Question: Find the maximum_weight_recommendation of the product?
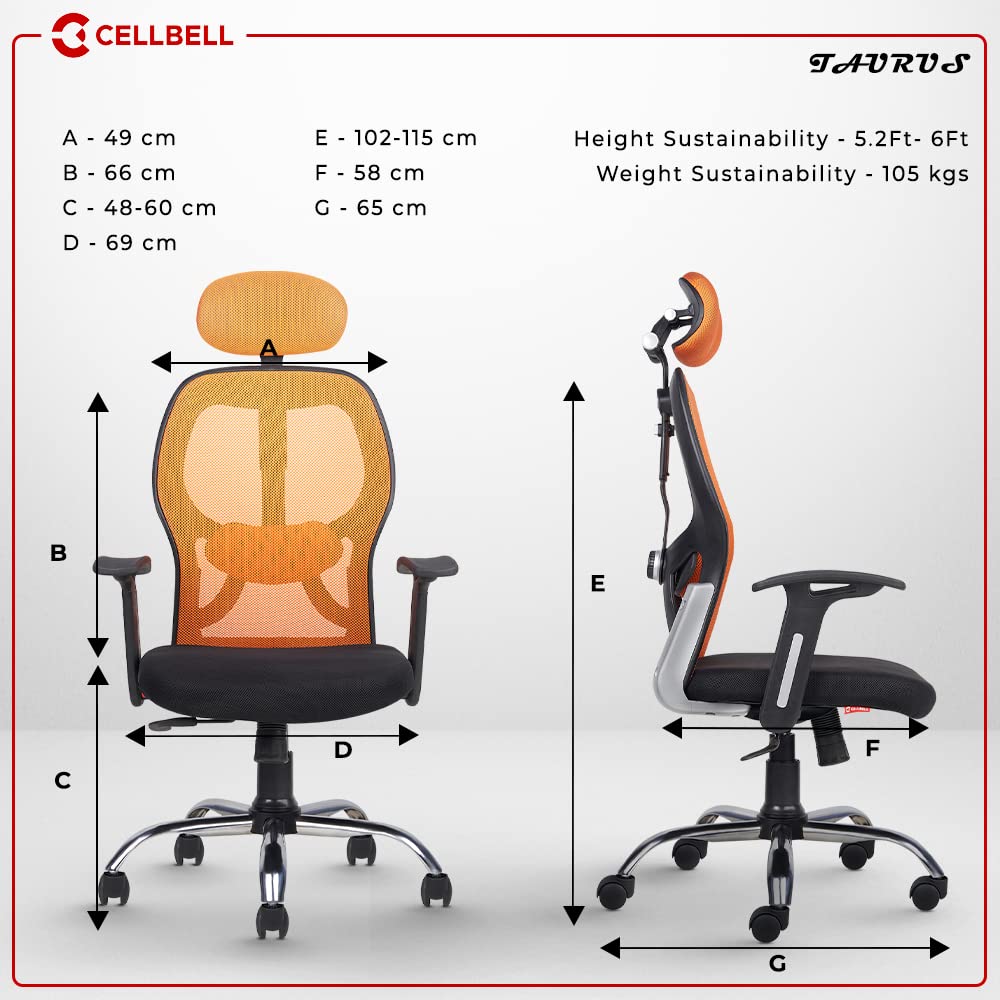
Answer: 105 kilogram